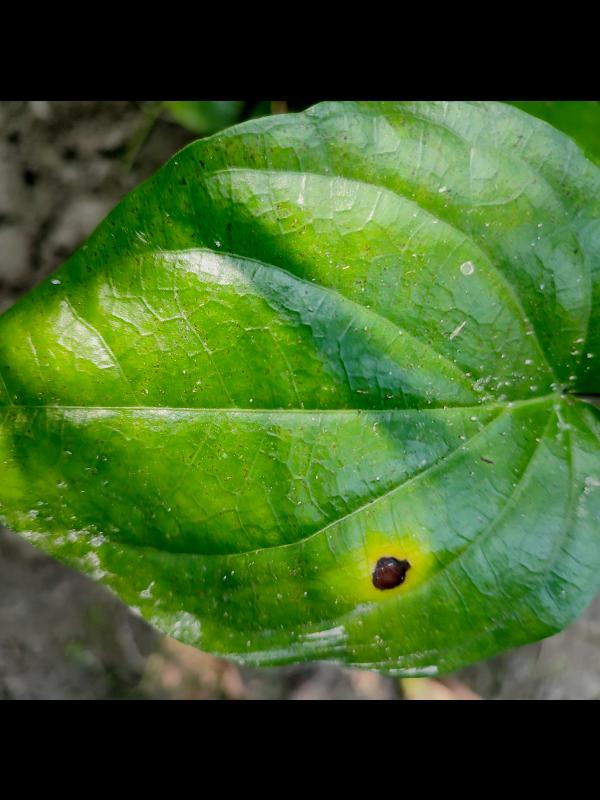
Label: Bacterial_Leaf_Disease